Answer in natural language. Consider the 3D positions of the objects in the scene and not just the 2D positions in the image. Is the centerpoint of  Statue at a higher height than framed mountain landscape photo? Choose between the following options: yes or no
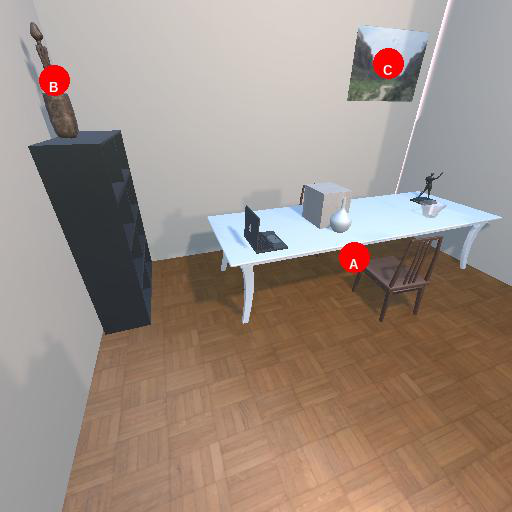
<answer>no</answer>